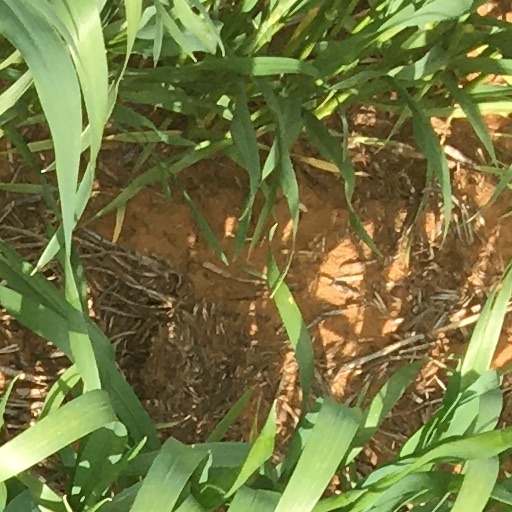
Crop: wheat